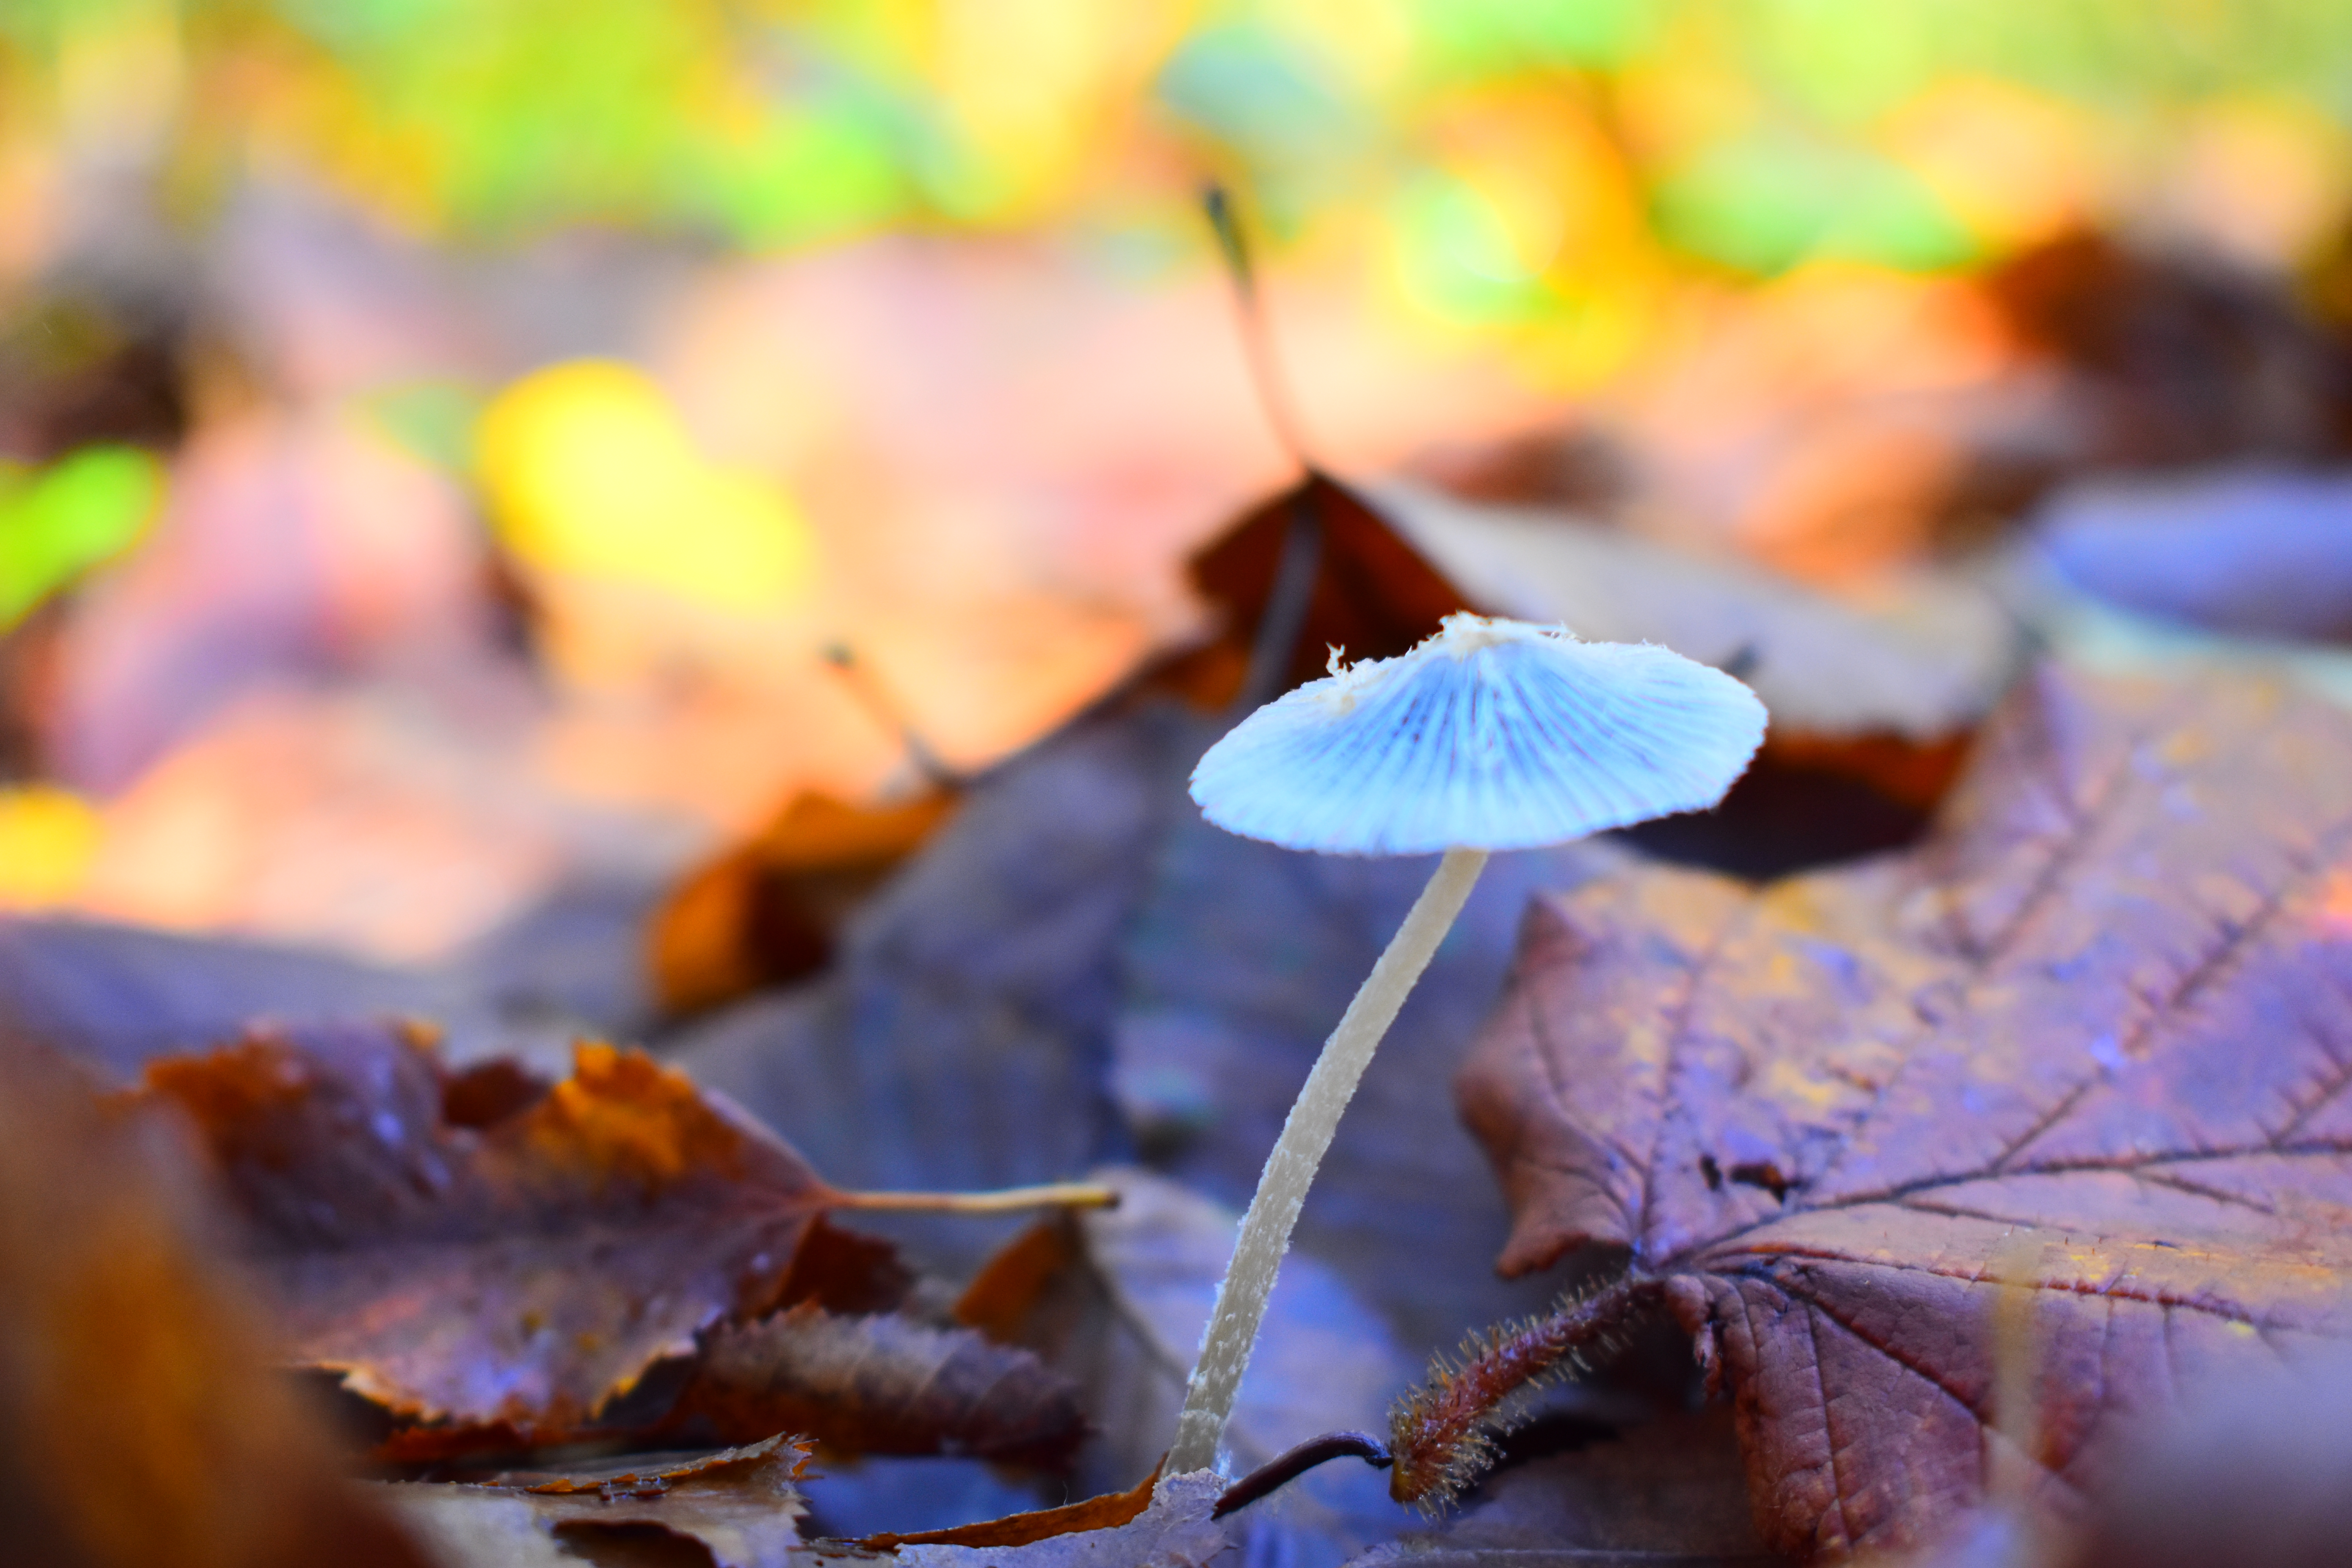
natural, plant, water, branch, petal, wood, natural landscape, orange, twig, sunlight, terrestrial plant, sky, grass, tree, Tints and shades, landscape, groundcover, electric blue, deciduous, close up, fungus, macro photography, forest, wing, trunk, wildlife, wilderness, aquatic plant, water lily, soil, reflection, agaricaceae, annual plant, pond, evening, plant stem, flowering plant, woodland, autumn, feather, medicinal mushroom, mushroom, wildflower, rock, winter